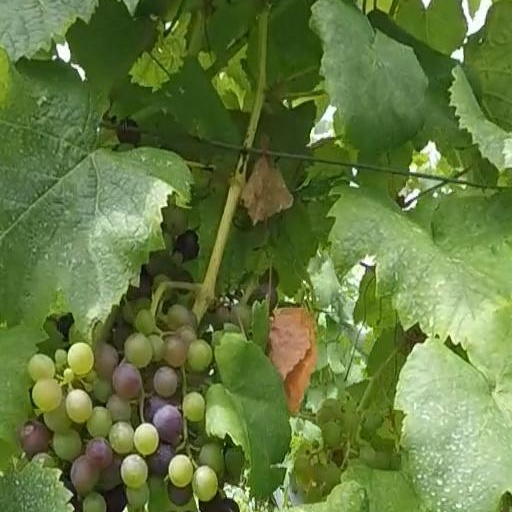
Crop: grape